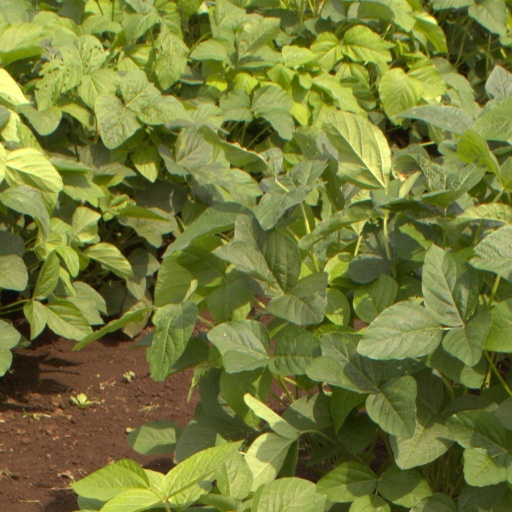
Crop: soybean